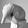
ASL letter: Q